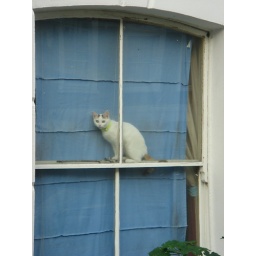
White cat in window